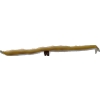
Label: bean_pod